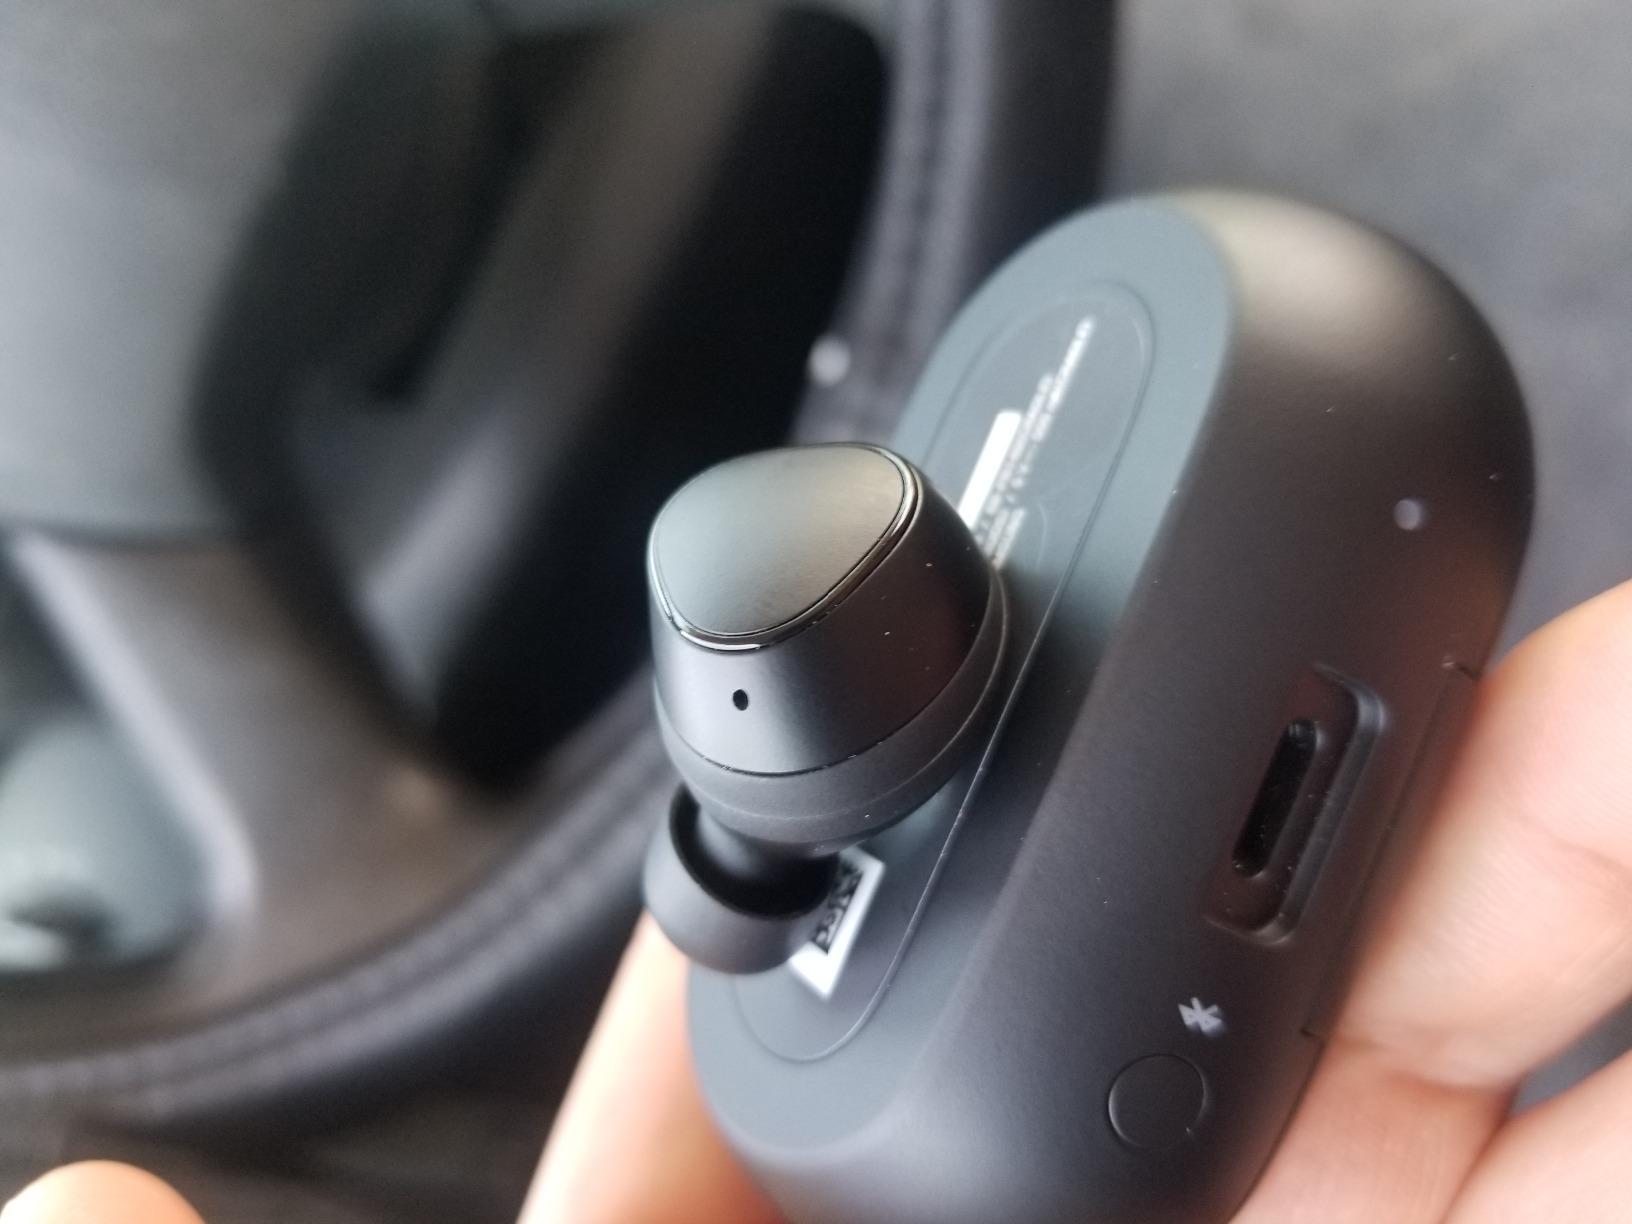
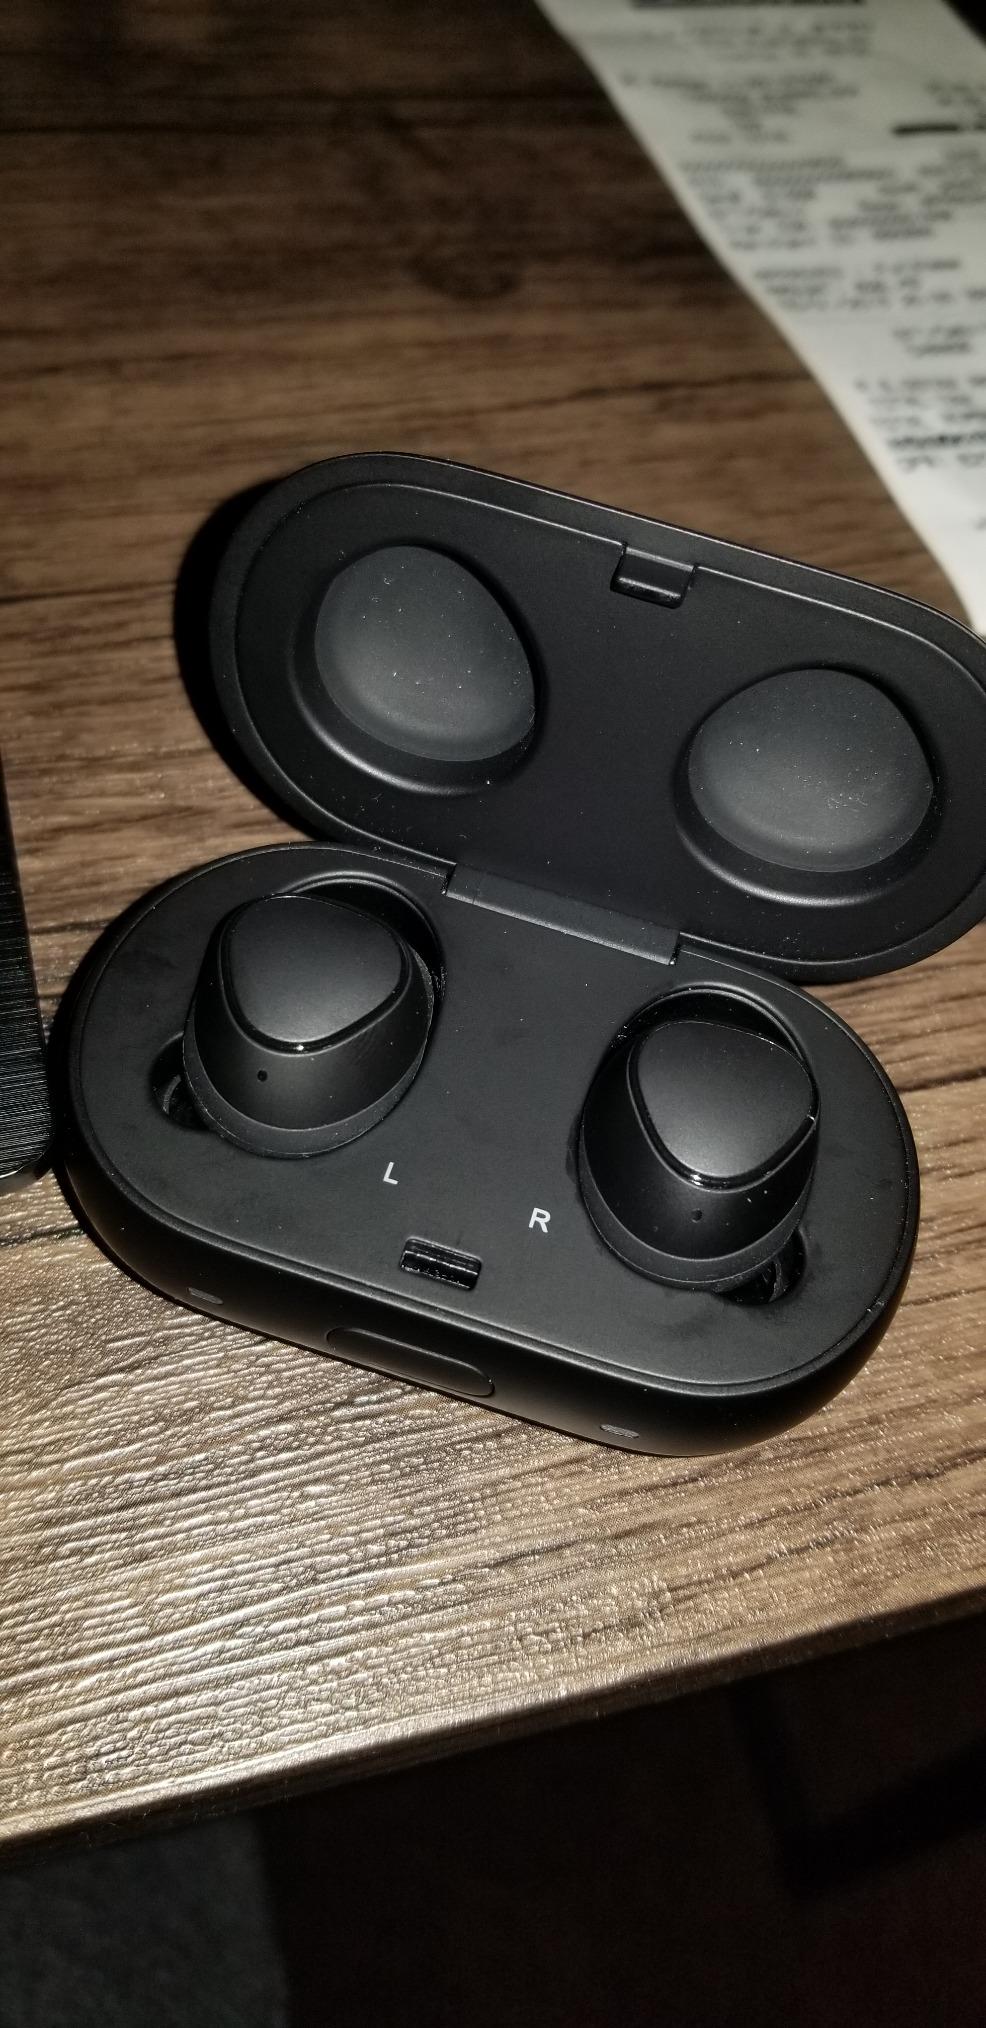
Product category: earbuds
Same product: yes